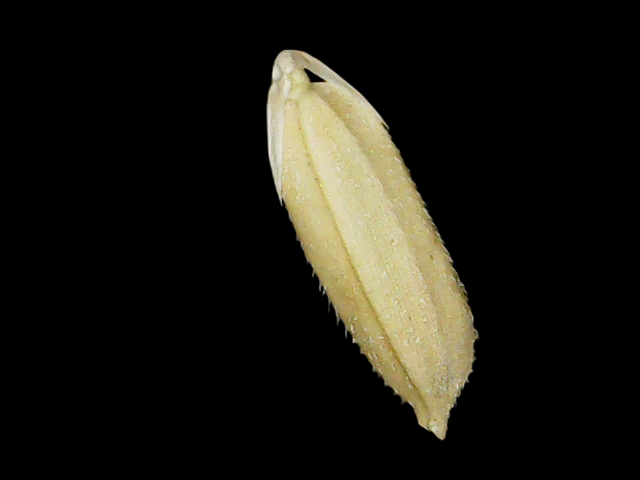
Rice variety: Binadhan11